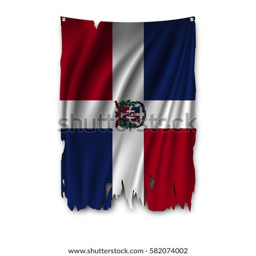
torn by the wind national flag .